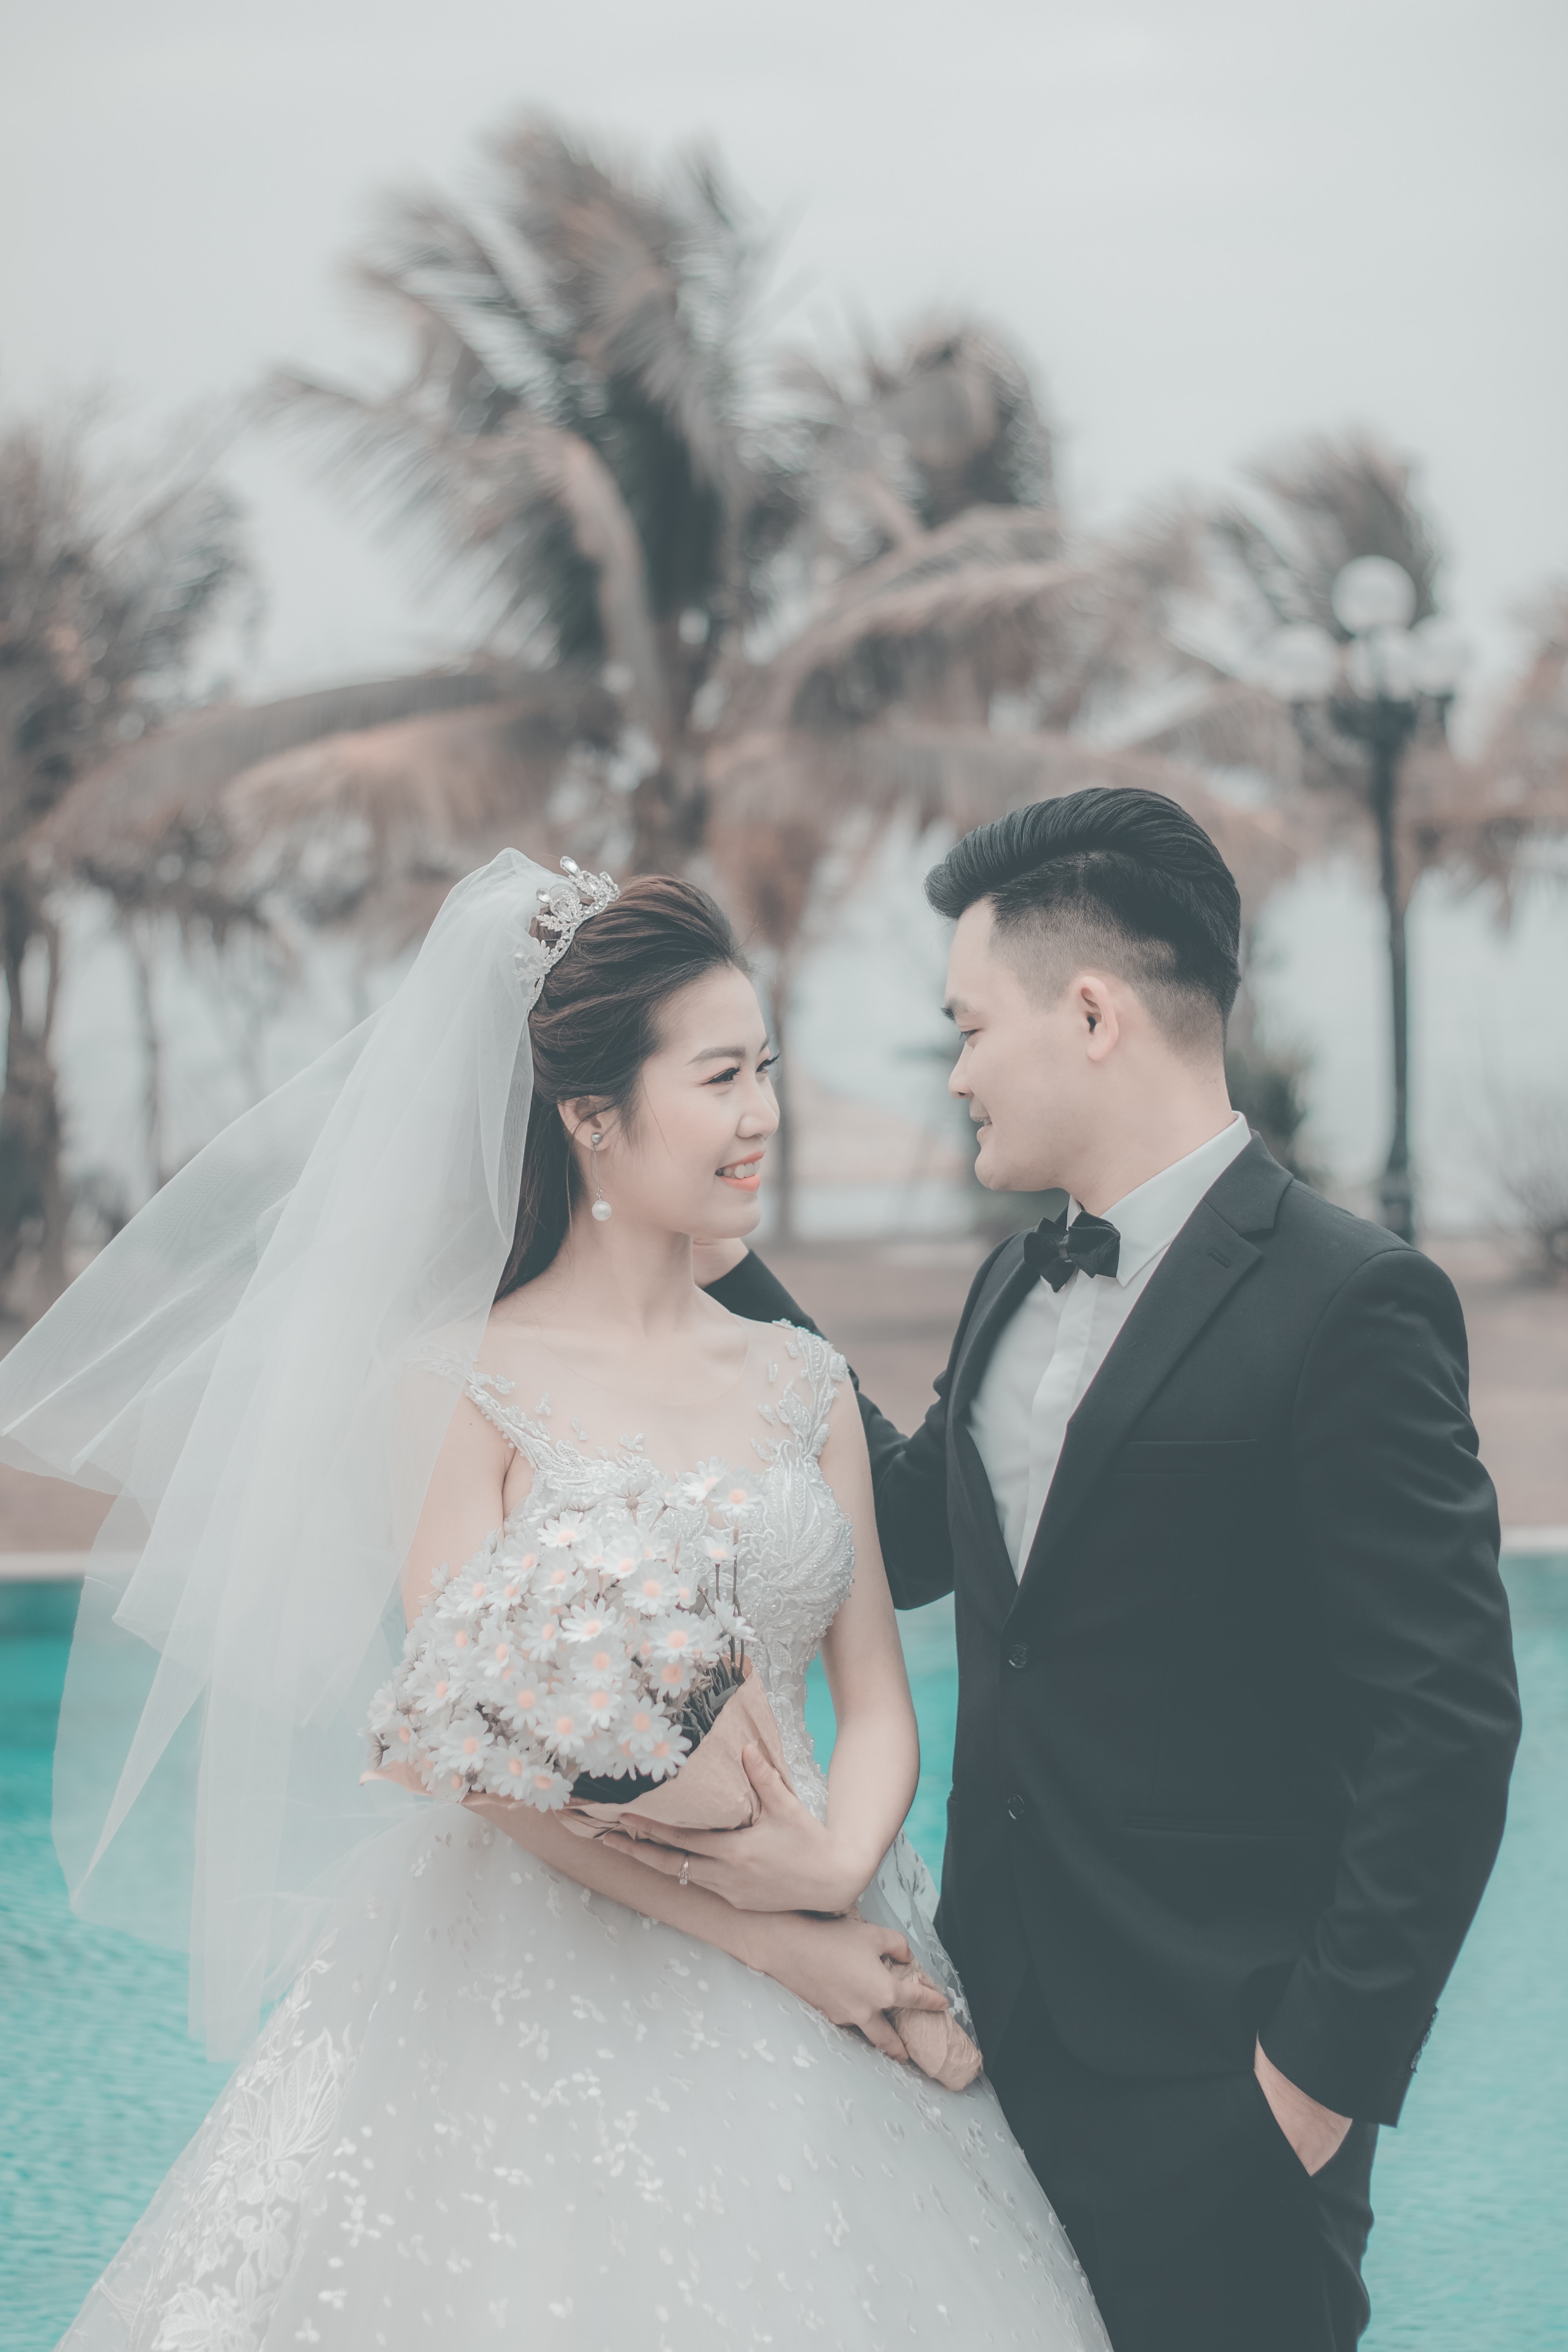
bride, photograph, gown, wedding dress, white, facial expression, veil, dress, bridal clothing, shoulder, bridal veil, bridal accessory, ceremony, skin, wedding, formal wear, head, beauty, happy, turquoise, snapshot, smile, marriage, eye, headpiece, fashion, photography, event, interaction, suit, joint, romance, fashion accessory, tradition, hair accessory, love, lace, tuxedo, textile, embellishment, gesture, photo shoot, wedding ceremony supply, flower, wedding reception, laugh